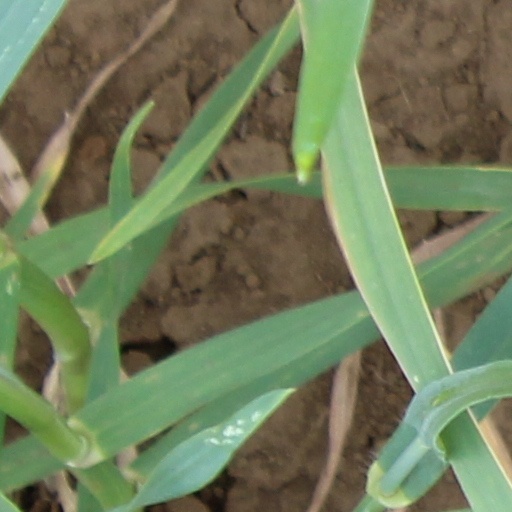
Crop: wheat